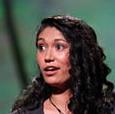
Age: 22